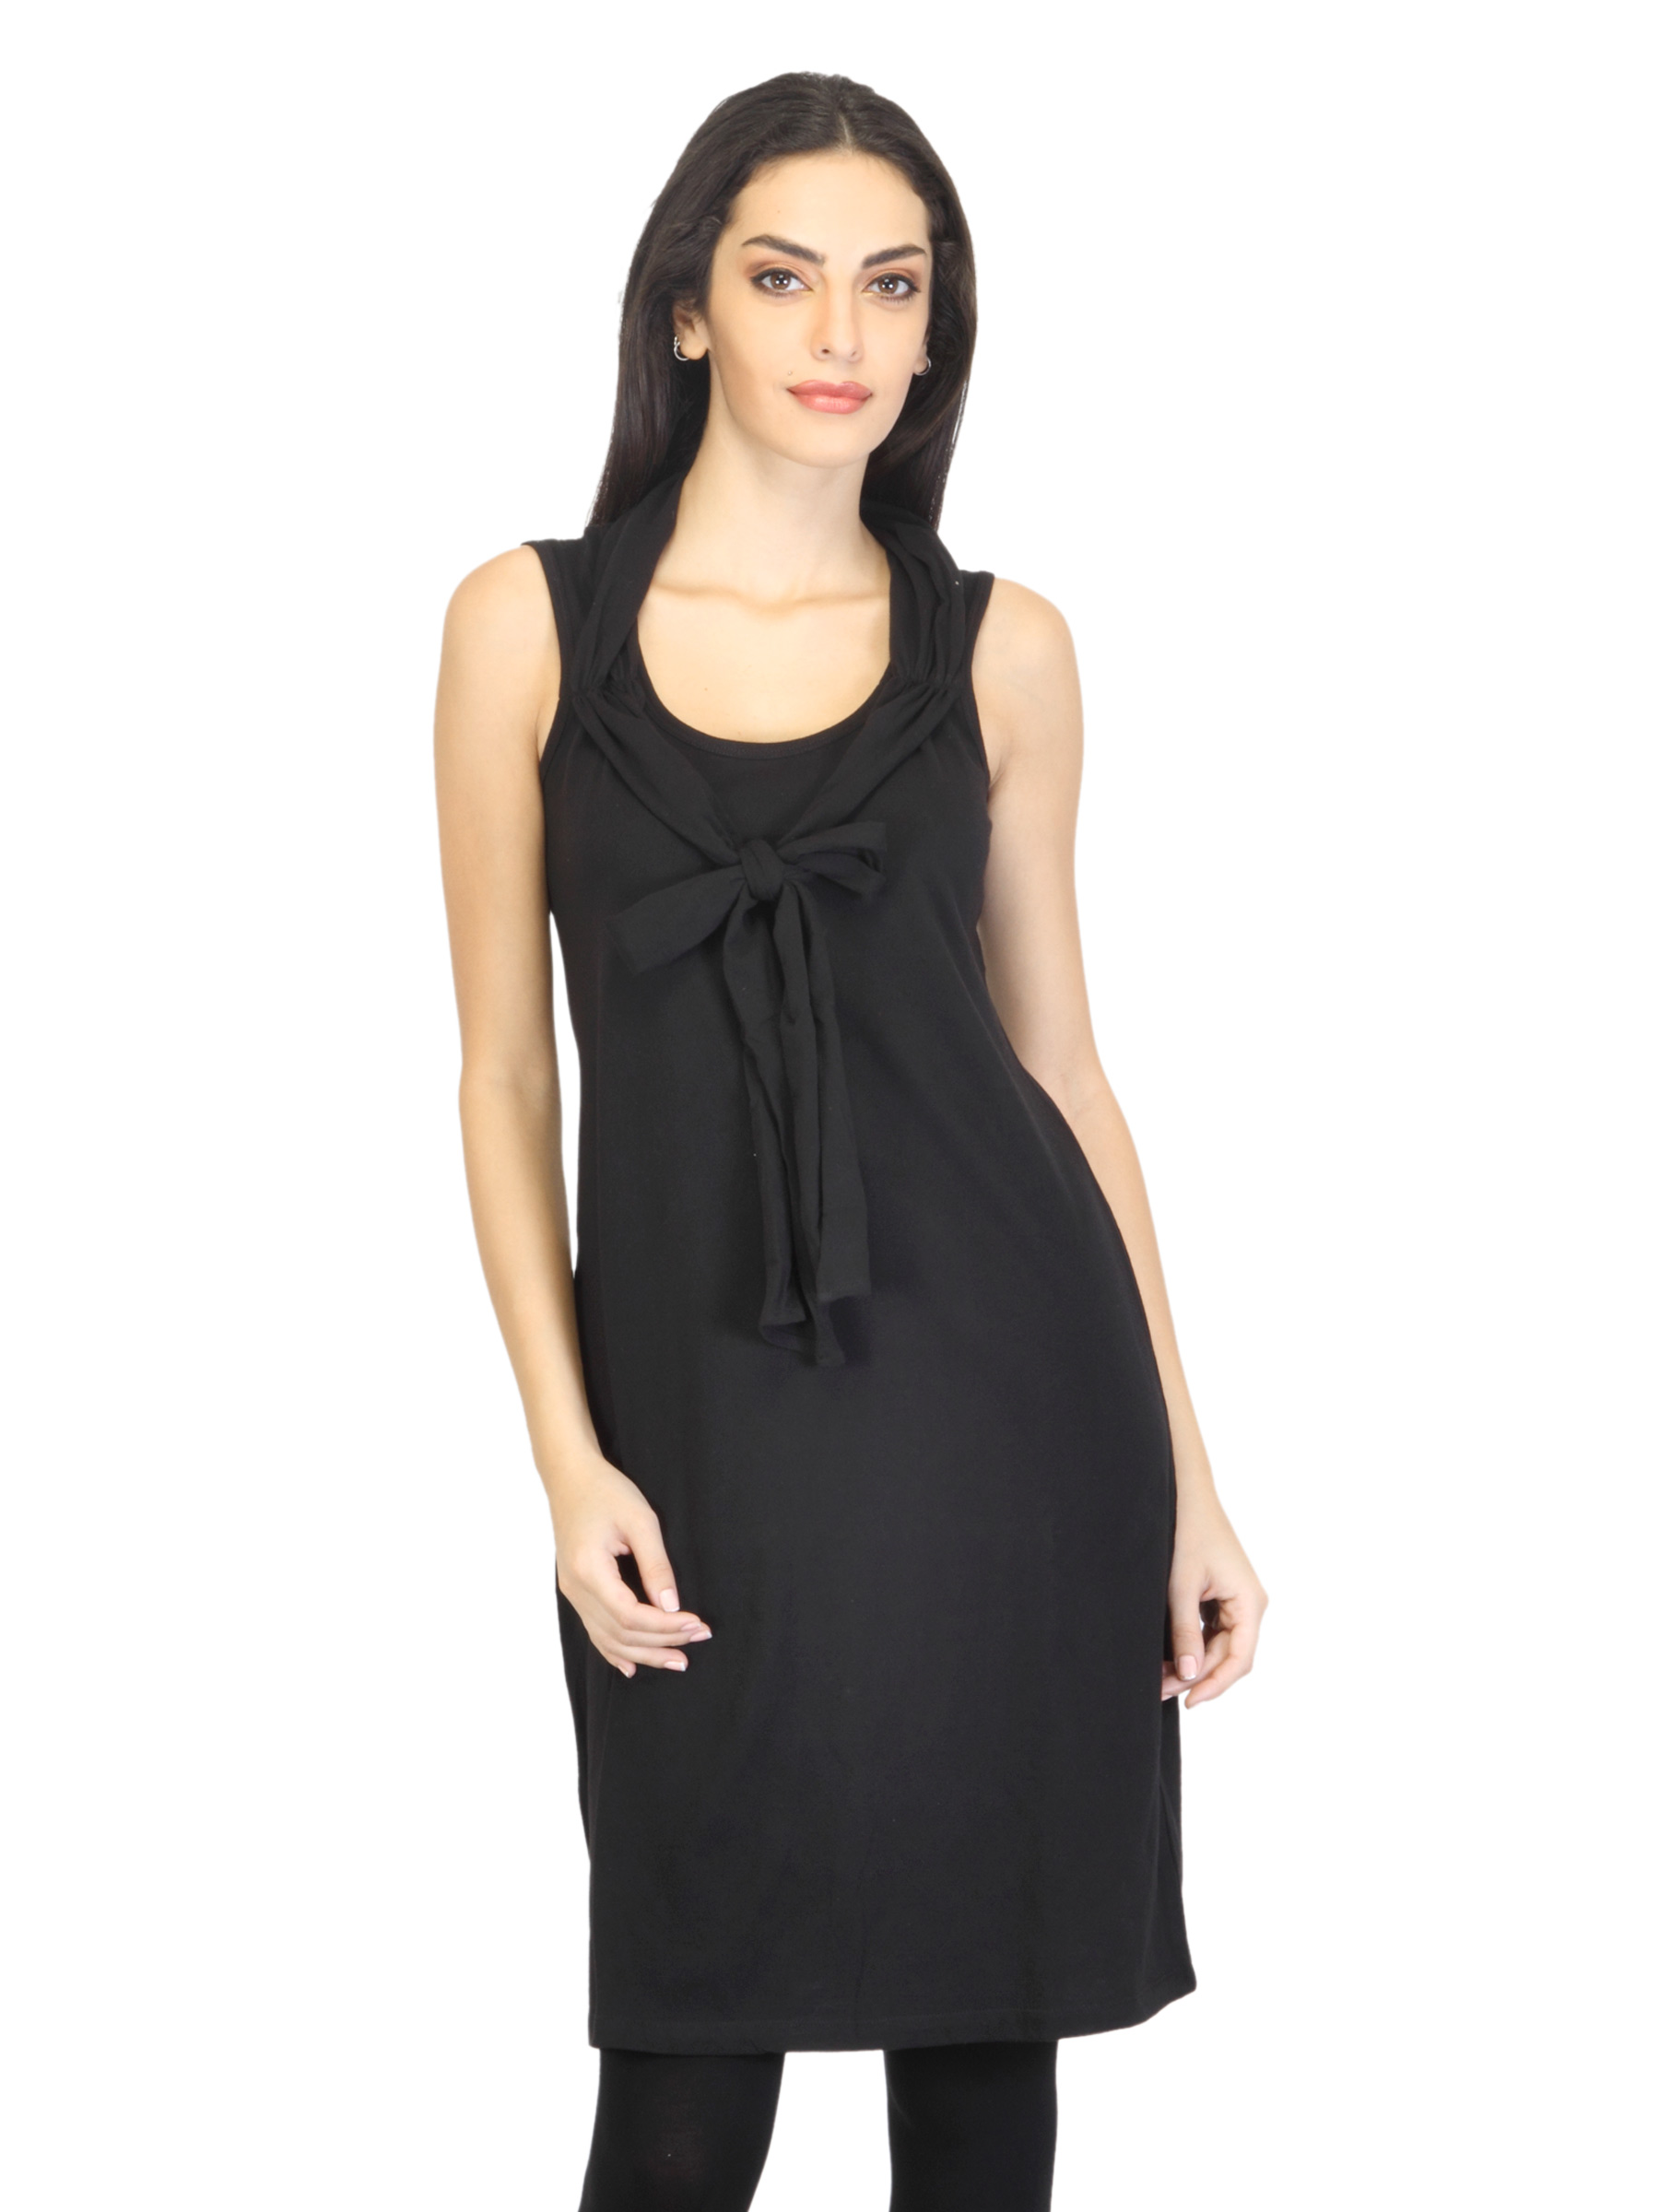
W Women Black Tunic
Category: Apparel / Topwear / Kurtas
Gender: Women
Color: Black
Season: Summer 2012
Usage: Casual